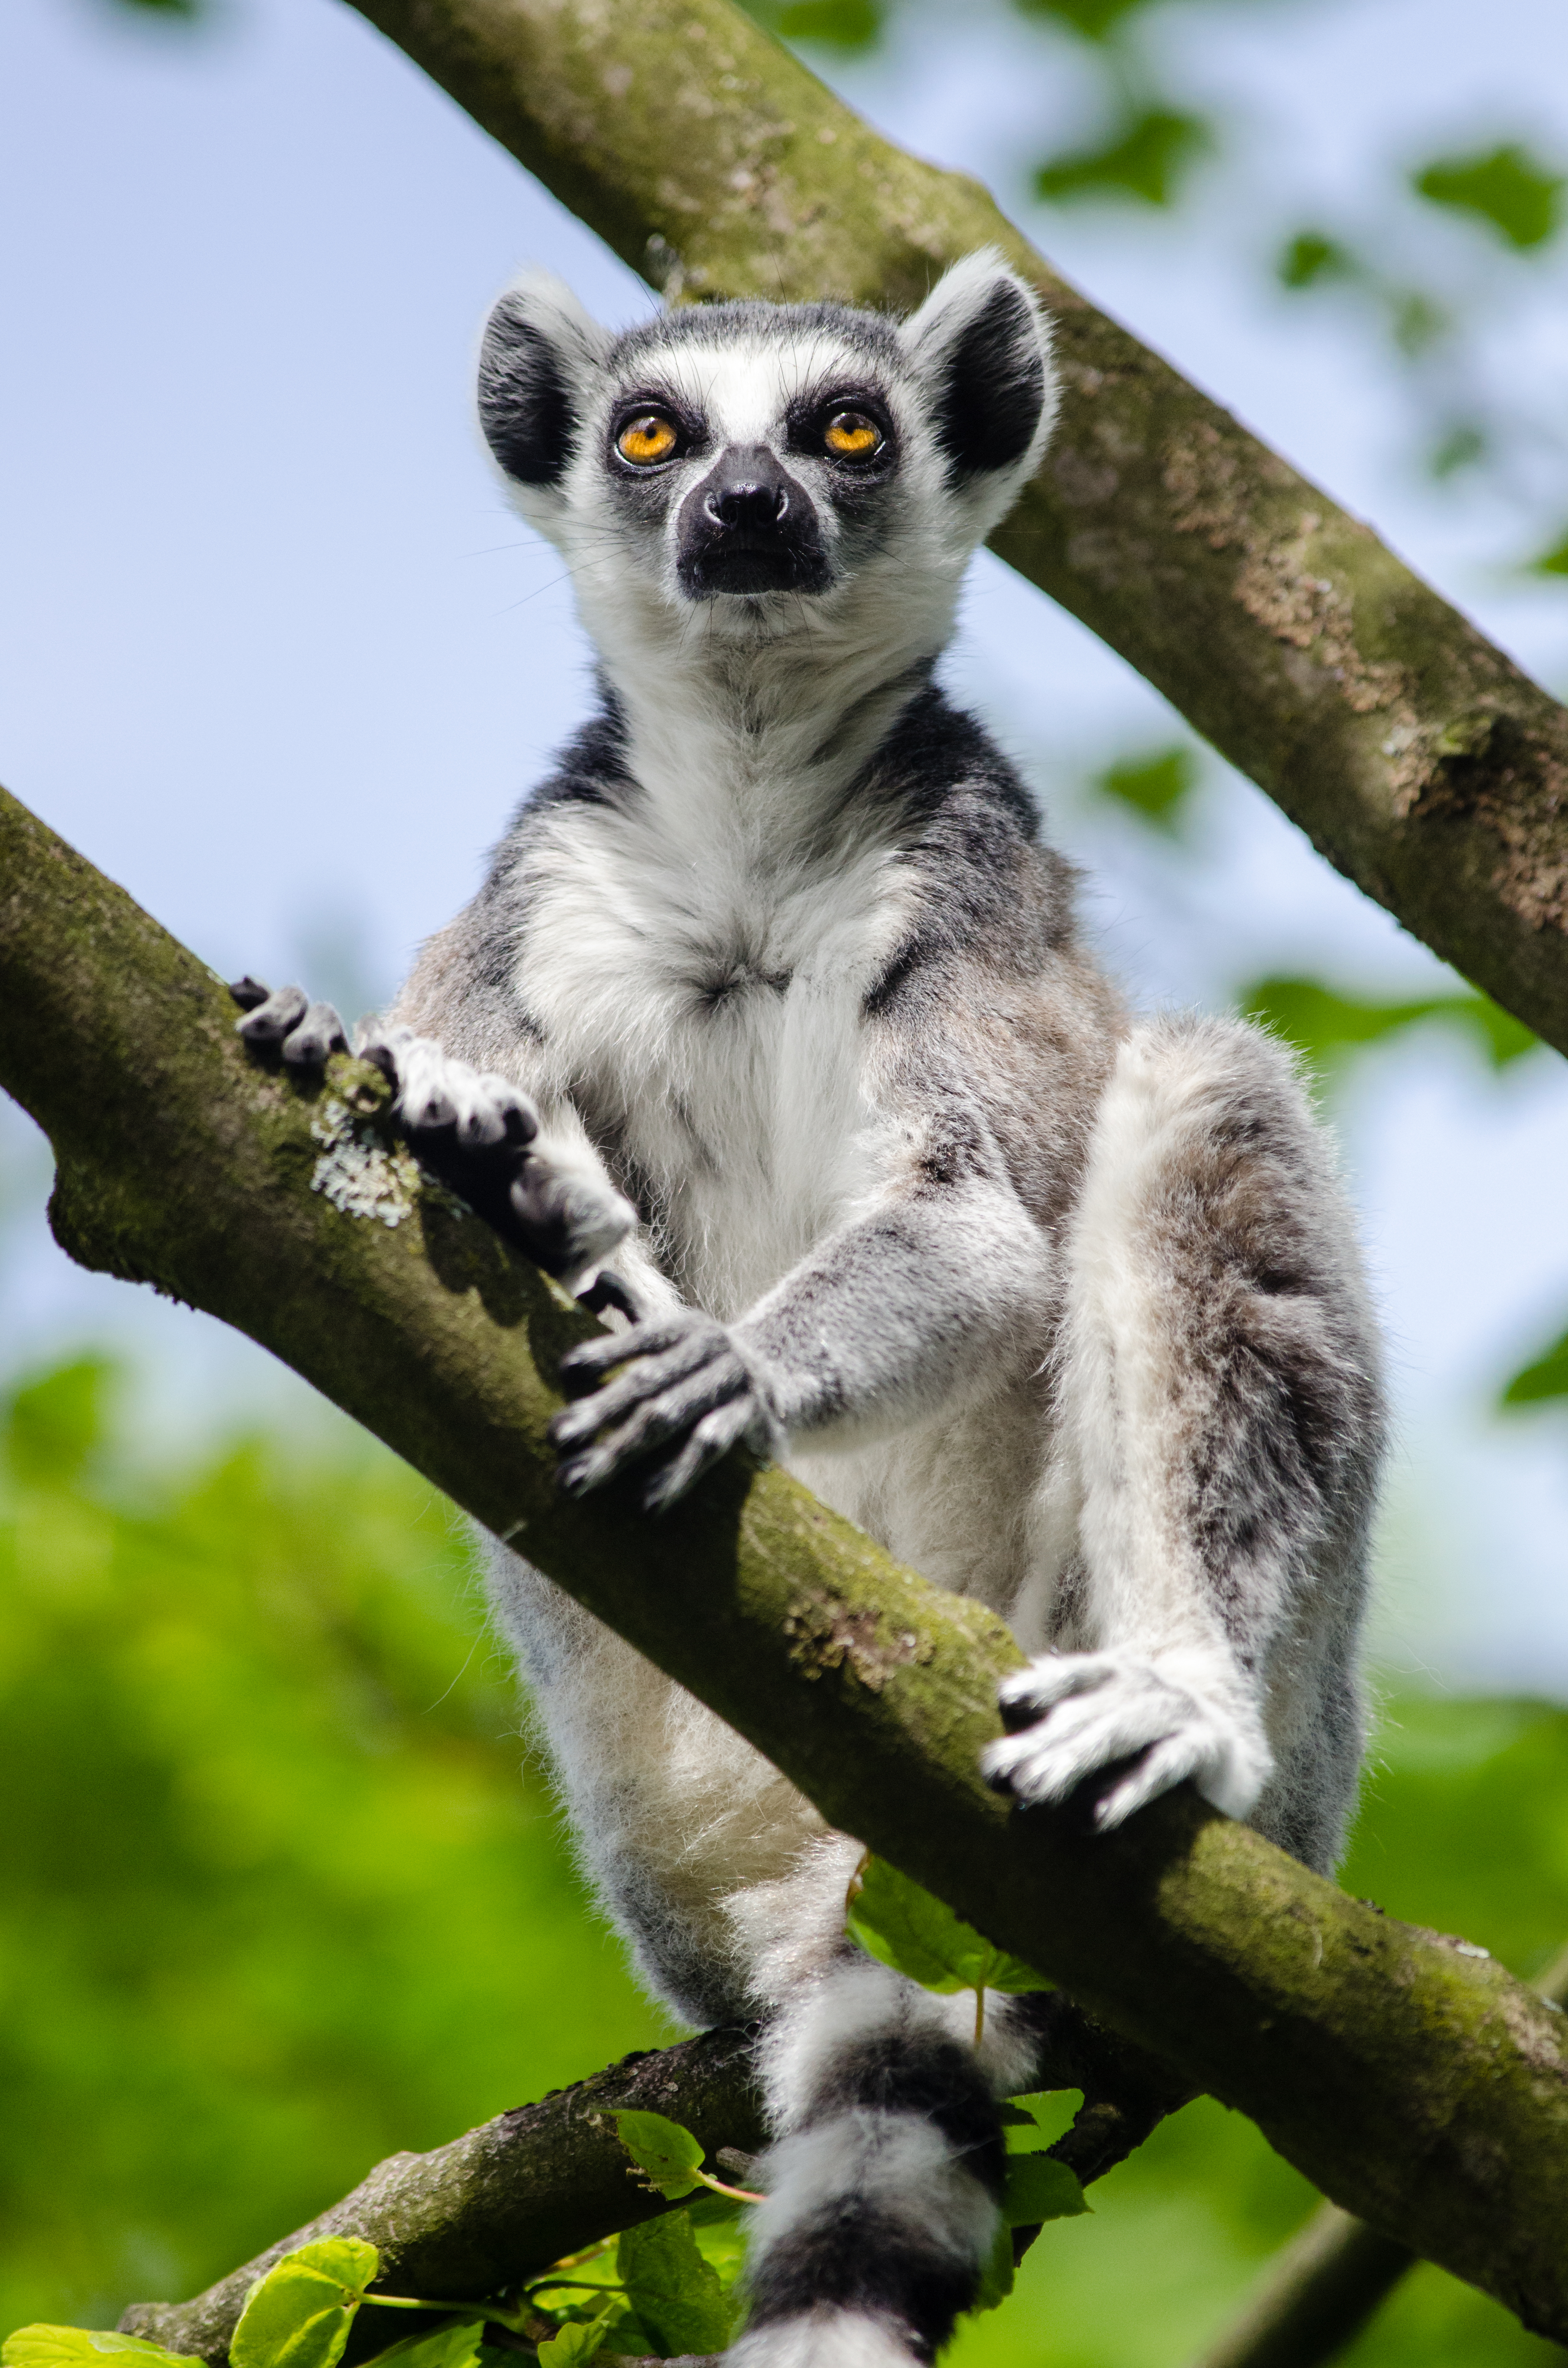
tree, nature, bokeh, ring, feet, animal, cute, wildlife, zoo, fur, mammal, nikon, fauna, primate, squirrel monkey, eyes, hands, animals, madagascar, vertebrate, tier, fell, augen, baum, adorable, lemur, d7000, niedlich, tailed, catta, katta, tierpart, madagaskar, 300mm, fuse, s s, h nde, new world monkey